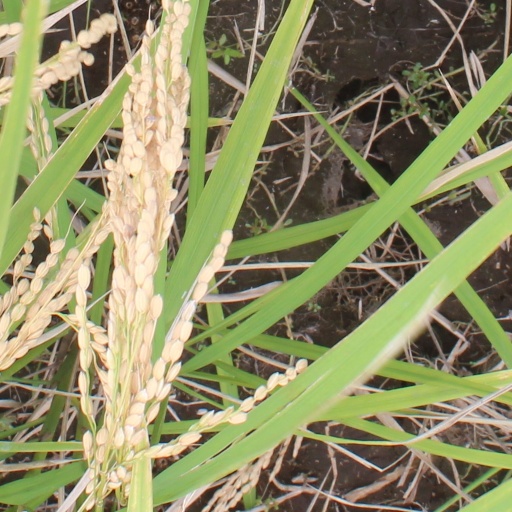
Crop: rice